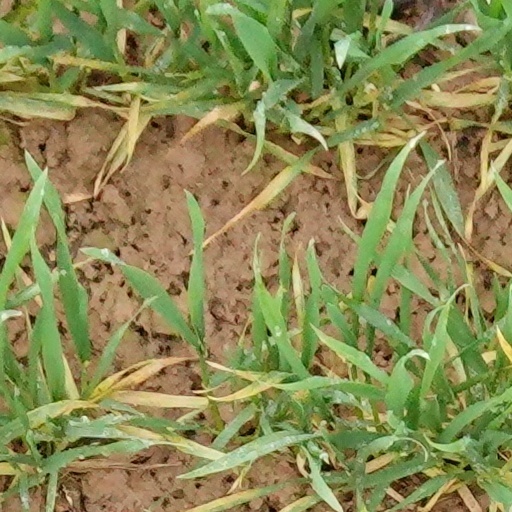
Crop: wheat